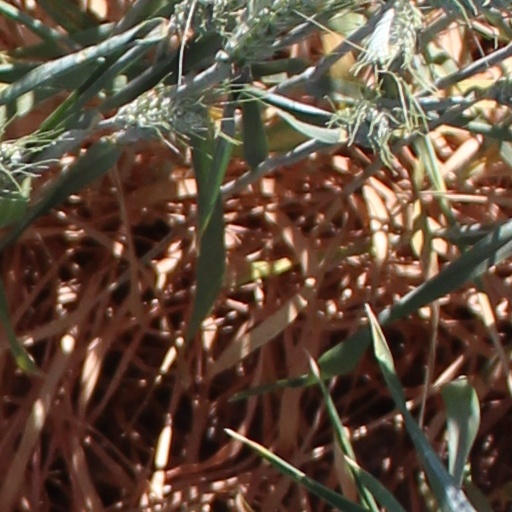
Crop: wheat